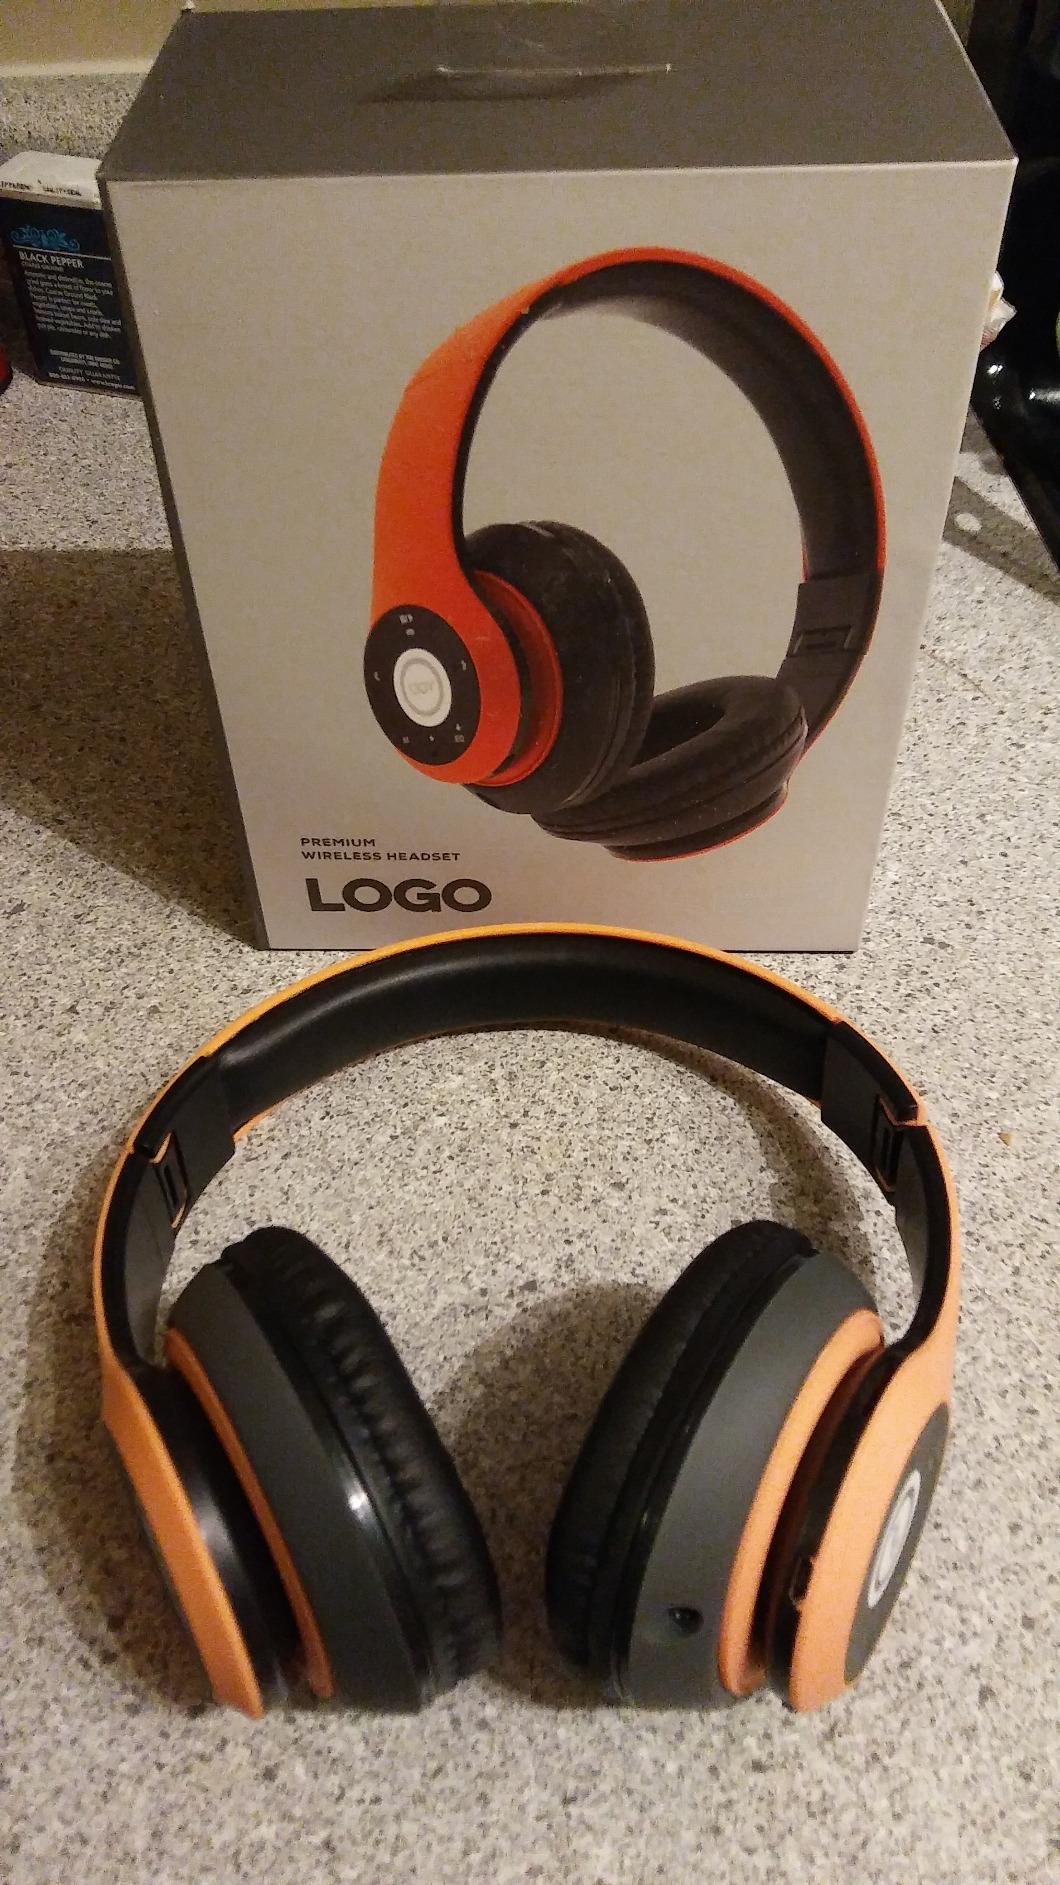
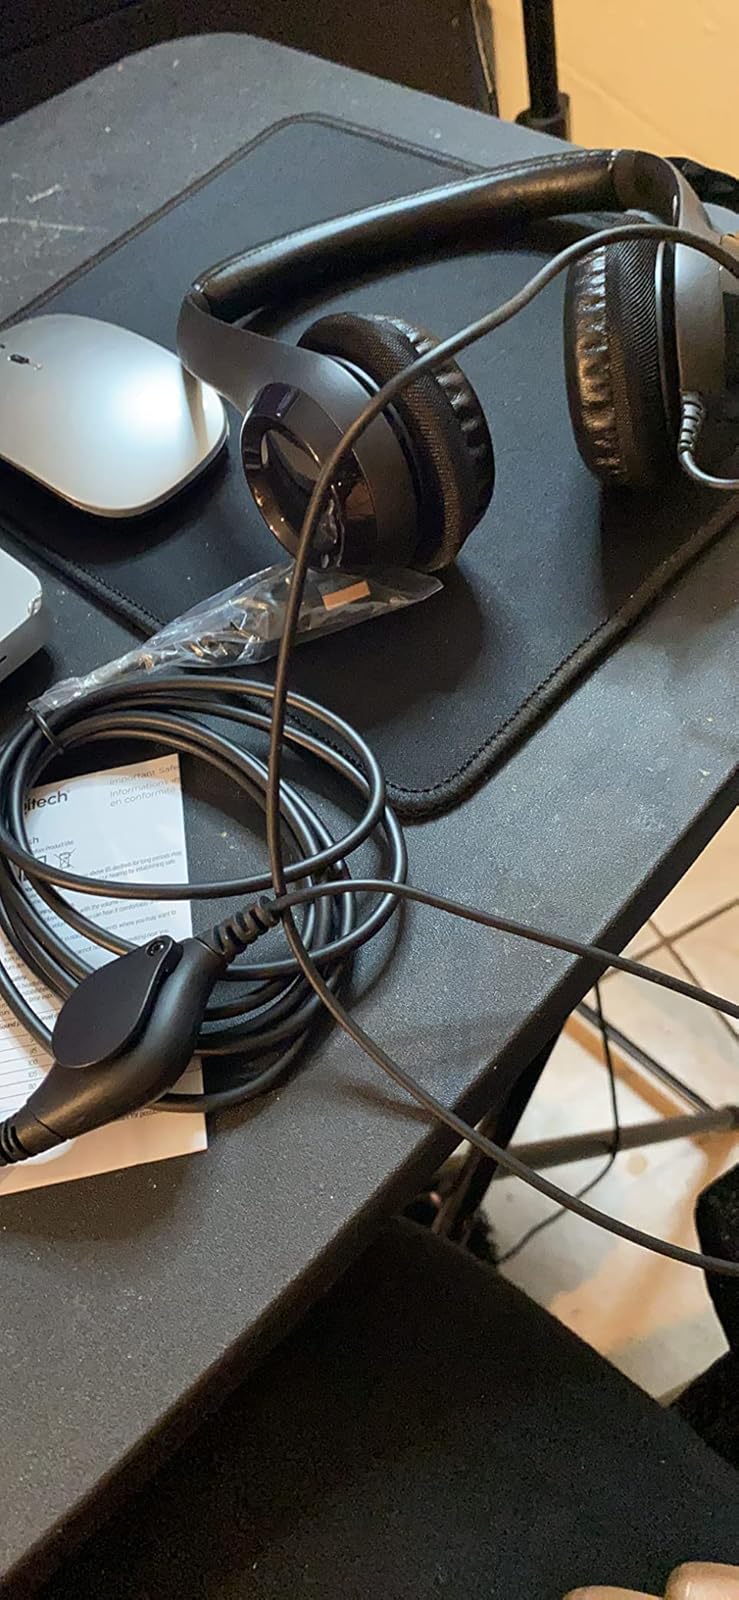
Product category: headphones
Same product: no